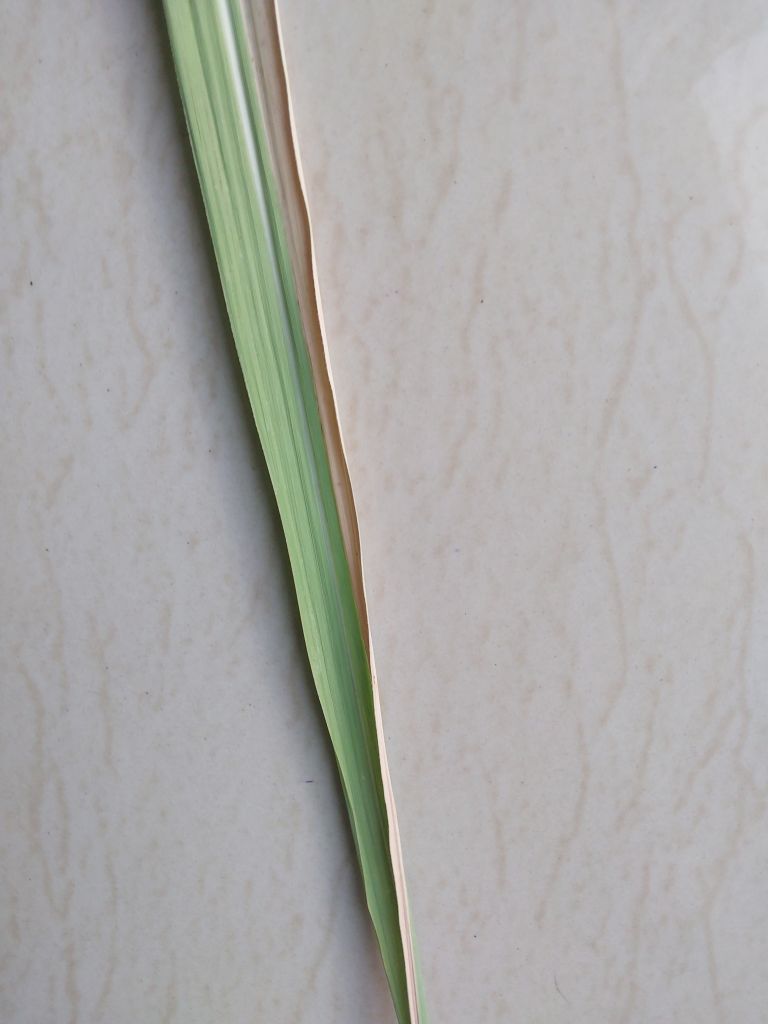
Label: BrownRust